I Left My Grandfather's House

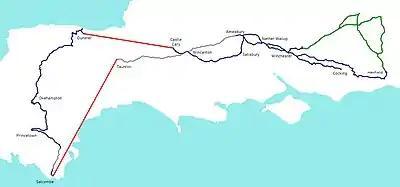
Map showing Denton Welch's travels as recounted in "I Left My Grandfather's House". Red line shows the unaccounted-for parts of the journey, grey represents journeys by car and green by train.

Written in March 1943 and left incomplete at the time of his death in 1948, it is an account of a walking tour Welch took in the summer of 1933, when he was eighteen. His travels took him from his grandfather's house in Henfield, West Sussex, through Hampshire, Wiltshire, Somerset and Devon; he then returned to Henfield. The text continues with an abbreviated account of a trek following the Pilgrims' Way, which ends at Cocking.